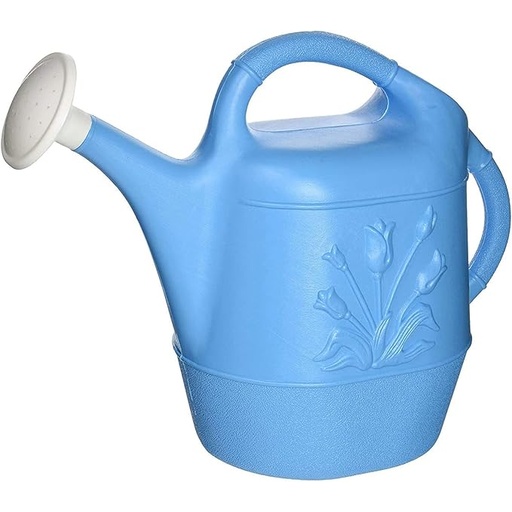
PMU 2 Gallon Watering Can - Garden Watering Can for Indoor & Outdoor Plants - Plastic Water Can with Detachable Sprinkler Head - Large Water Pot, Made in USA - Blue Pkg/1
About This PREMIUM QUALITY MATERIAL: This plant watering can is made up of high-quality plastic with a high storage capacity and can be used for a long time. These lightweight garden watering cans are designed to withstand outdoor conditions. This means the sun will not crack them or fade the color. The dimensions of these 2 gallon watering can are 17"L x 7.25"W x 13"H. ERGONOMIC HANDLE, WATERING CAN: These watering cans are easy to carry due to their ergonomic handle with a balanced design for easy pouring. This watering can for outdoor plants are used without any hassles, easy to fill water as there is no cap required. If you're looking for a sturdy, well-designed, lightweight watering can for your indoor and outdoor plants that don’t spill everywhere, buy this. MULTIPLE USES: You can place your watering cans indoors or in the garden at will, this beautiful watering can decorates every place well. This plant watering can is not only suitable for indoor and outdoor watering but also ideal for offices, flower shops, plant watering tanks, and tree watering. WATERING CAN FOR HOUSE PLANTS: A nice watering can for house plants not only encourages plant development by providing moisture, but it also adds a great habit of watering plants. You'll be eager to try this watering can when you see the lovely hue of this water can for indoor plants. SATISFACTION GUARANTEED: We strive for exceptional customer service and offer a 100% satisfaction guarantee. Add this garden watering can to your cart and experience our outstanding customer service for yours. If there is any quality problem with the product, we will free replace a new one for you. If you are not absolutely satisfied for any reason, Please contact us and we will refund the money or offer a replacement happily. Overview Material : Plastic Color : Caribbean Blue Brand : PMU Product Dimensions : 7.25"D x 17"W x 13"H Capacity : 2 Gallons
Brand: PMU
Category: Home & Garden > Lawn & Garden > Watering & Irrigation > Watering Cans